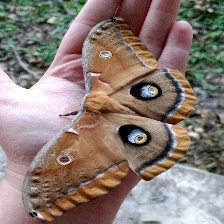
Species: POLYPHEMUS MOTH